Mir

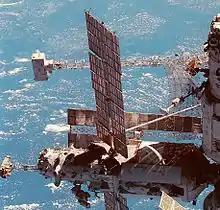
The Travers radar antenna, "Sofora" girder, VDU thruster block, SPK unit and a "Strela" crane, alongside "Kvant"-2 and "Priroda"

In addition to the pressurised modules, "Mir" featured several external components. The largest component was the "Sofora" girder, a large scaffolding-like structure consisting of 20 segments which, when assembled, projected 14 metres from its mount on "Kvant"-1. A self-contained thruster block, the VDU (Vynosnaya Dvigatyelnaya Ustanovka), was mounted on the end of "Sofora" and was used to augment the roll-control thrusters on the core module. The VDU's increased distance from "Mir"'s axis allowed an 85% decrease in fuel consumption, reducing the amount of propellant required to orient the station. A second girder, "Rapana", was mounted aft of "Sofora" on "Kvant"-1. This girder, a small prototype of a structure intended to be used on "Mir"-2 to hold large parabolic dishes away from the main station structure, was 5 metres long and used as a mounting point for externally mounted exposure experiments.